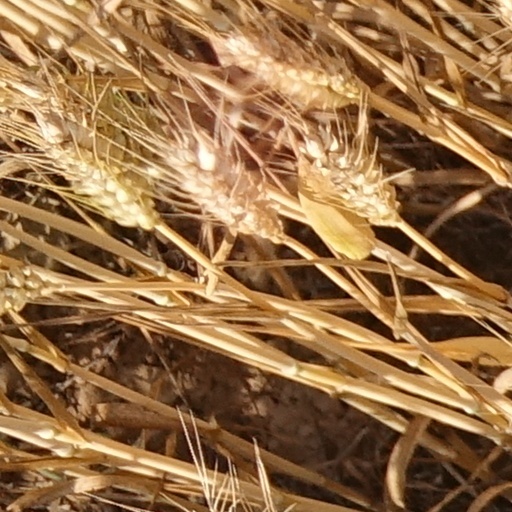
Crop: wheat